Jonathan Wild

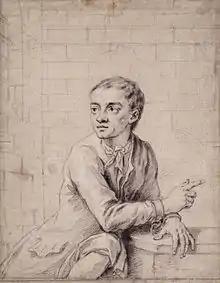
Chalk and pencil sketch of Jack Sheppard in Newgate Prison, attributed to Sir James Thornhill, circa 1724

By 1724, London political life was experiencing a crisis of public confidence. The South Sea Bubble had burst four years earlier, and the public was growing restive about corruption. Authority figures were beginning to be viewed with scepticism. In April 1724, the most famous housebreaker of the era, Jack Sheppard, was apprehended by one of Wild's men, James "Hell-and-Fury" Sykes, for a burglary Sheppard had committed in Clare Market on 5 February. Sheppard had worked with Wild in the past, though he had struck out on his own. Consequently, as with other arrests, Wild's interests in saving the public from Sheppard were personal.